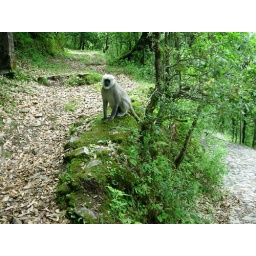
Met the little chap while taking a horse ride up the hill in Nainital.